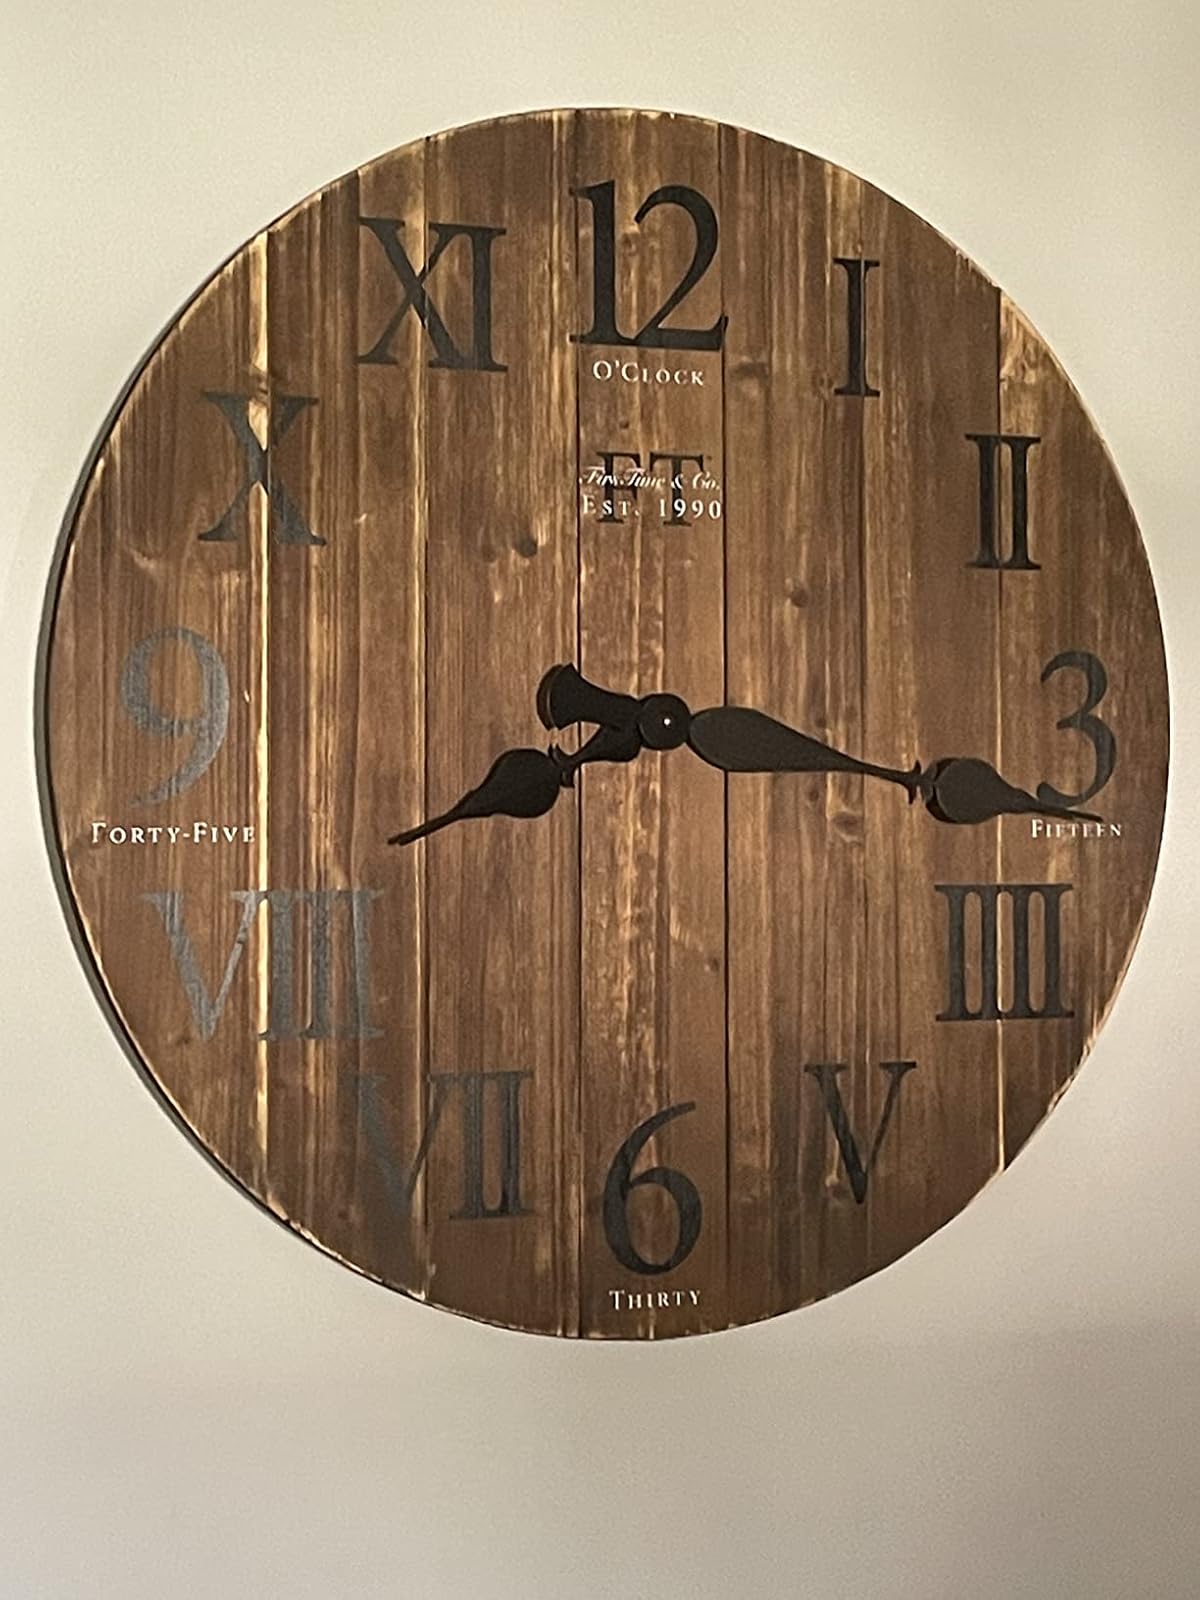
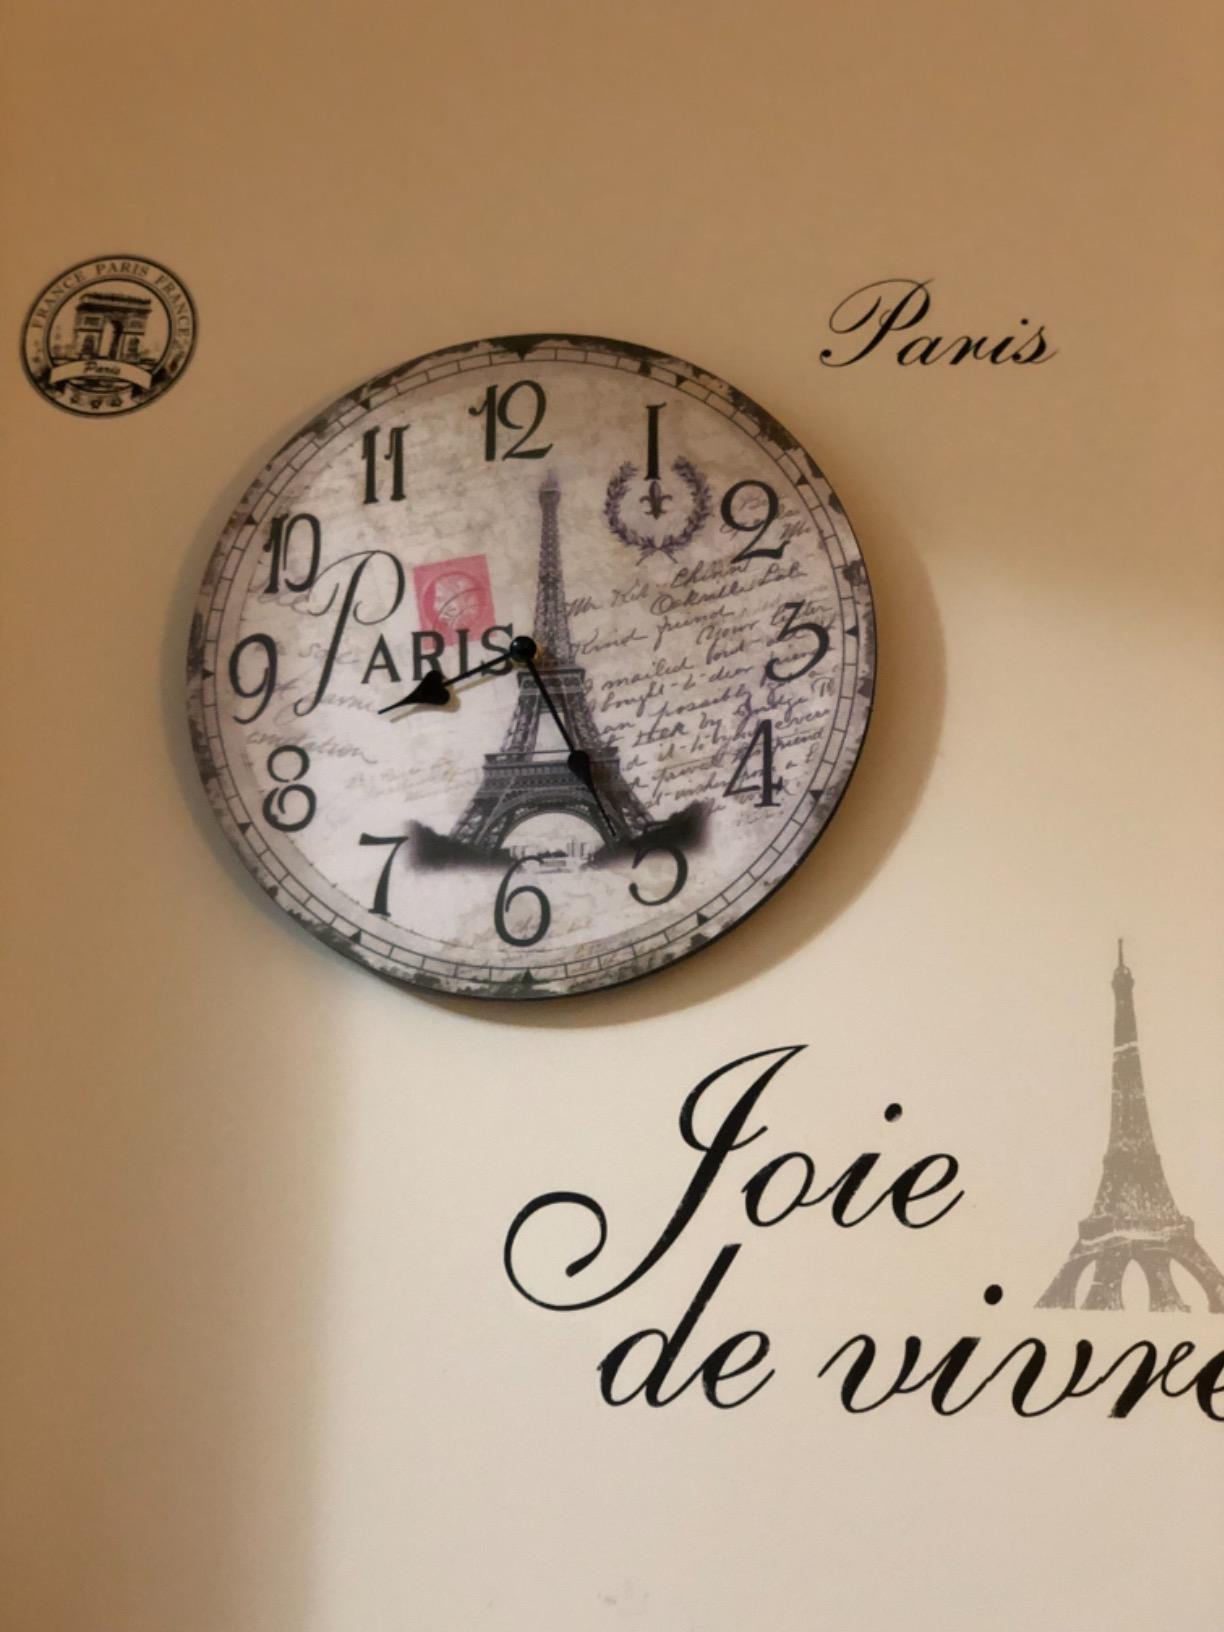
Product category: clock
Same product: no